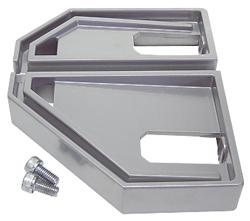
V38008 Professional Tile Saw Table Extension for VX10.2XLPRO
10" PROFESSIONAL TILE SAW SHERMAN TANK OF TILE SAWS! PATENTED TELESCOPING TABLE IS AVAILABLE ONLY FROM PEARL! Rip cut 24" tile, Diagonal cut 18" tile Powerful 2HP induction motor Stainless steel construction Compact (only 24" long) and lightweight (only 84 lbs.) Heavy duty stainless steel water tray for strength and durability Heavy duty ON/OFF switch Stainless steel rail guides 10-sealed metal roller bearings 10" professional diamond blade included One-year limited warranty. Included with saw: professional diamond blade, stainless water tray, drip tray (fits front and back), blade wrench, 45/90 rip Guide, water pump, miter block, product manual and warranty card. MOTOR: 2HP, 115v, 60Hz, single phase, 3,450 rpm with thermal overload protection. CUTTING CAPACITY: Depth of cut: Max. 3-1/4"; Rip cut: 24" x 24" tile; angle cut: 18" x 18" tile. BLADE CAPACITY: 8" - 10" with 5/8" arbor size. DIMENSION: (L)24" x (W)22-1/2" x (H)19-1/4" 7" PROFESSIONAL TILE SAW Rip cut 20" tile; Diagonal cut 14" tile. Compact (only 33" long), Lightweight (only 42 lbs). Powerful, high torque 1 HP motor. Over-sized, heavy duty stainless steel water tray. Provides superior control of water run-off for cleaner work sites. Rear water feed for minimal over spray. 7" professional diamond blade & water pump included. Steel frame and cast aluminum components. One-year limited warranty INCLUDED WITH SAW: Professional diamond blade, heavy duty stainless steel water tray (high durability tray for heavy-duty jobs), 45°/90° rip guide, universal wrench, water pump, Owner’s manual. MOTOR = 1 HP, 115v, 60Hz. 6,350 rpm CUTTING = Depth of cut: Max. 3-1/4" CAPACITY = Rip cut: 20" x 20" tile. Angle cut: 14" x 14" tile BLADE CAPACITY = 7" with 5/8" arbor blade WEIGHT = 42 lbs. DIMENSION = (L)33" x (W)18.7" x (H)13". Water Tray - 37" long Prop 65 Warning: This product can expose you to chemicals including Carbon Black, which is known in the state of California to cause cancer, and Lead, which is known to the State of California to cause birth defects and/or other reproductive harm. For more information, go to www.P65Warnings.ca.gov
Brand: Pearl Abrasive
Category: Hardware > Tools > Saws > Masonry & Tile Saws